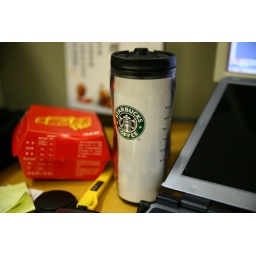
my desk in the office